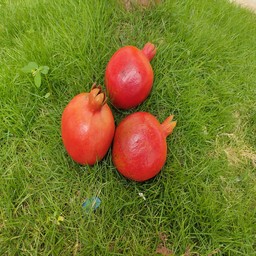
Fruit: Pomegranate
Quality: Good